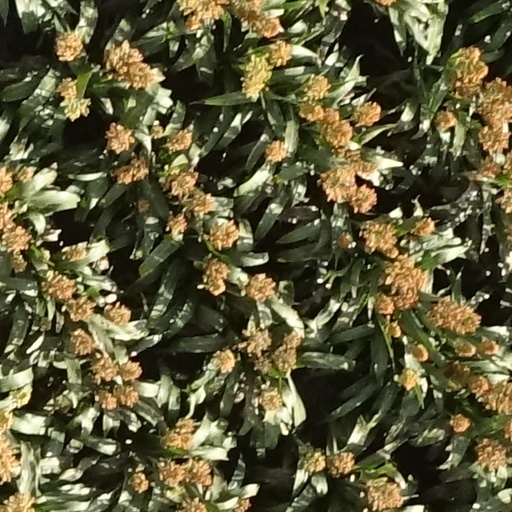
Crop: sorghum